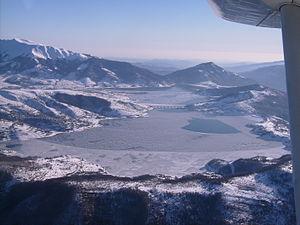
Le secteur de l'hydroélectricité en Italie occupe une place majeure : en moyenne, 12 à 17 % de la production électrique est d'origine hydraulique.